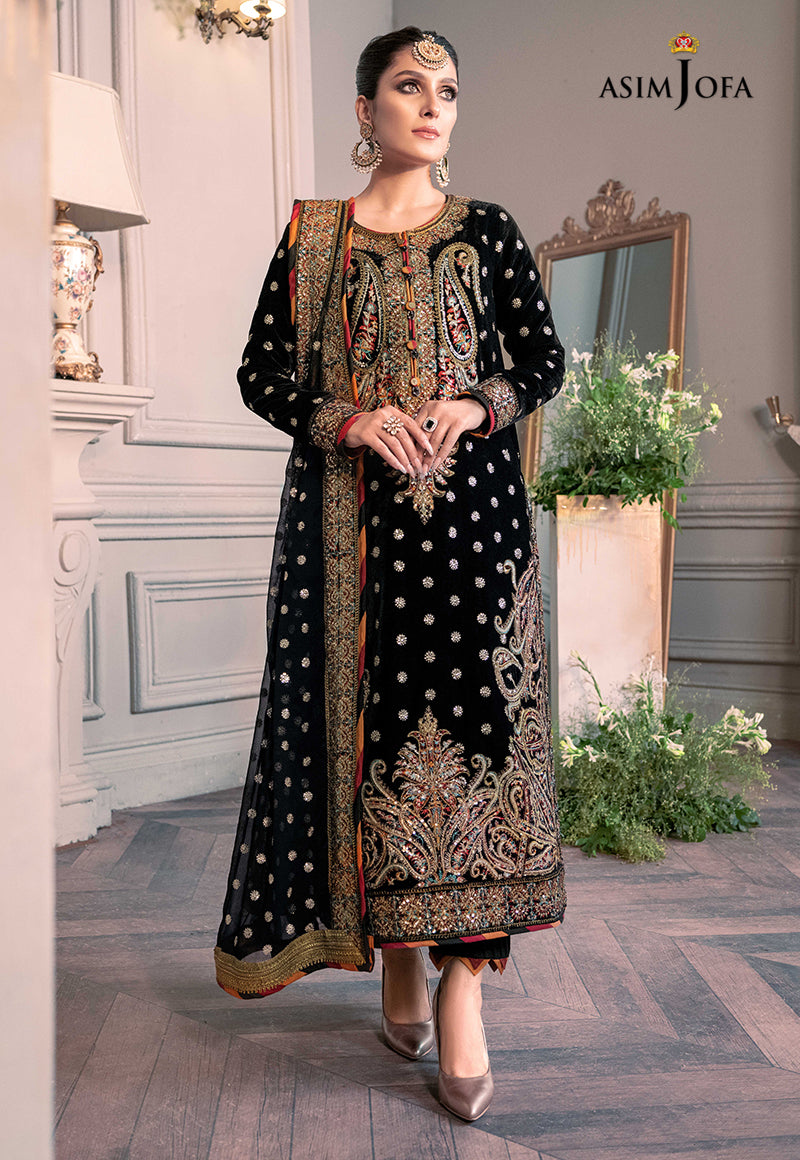
black gold embroidered salwar suit